Saraswatichandra (novel)

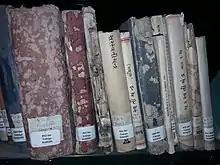
Volumes of "Saraswatichandra" at Gujarati Sahitya Parishad library

Spanned about in 2000 pages, the novel divided into four parts with subtitle: "The Administration of Buddhidhan", "The Family-maze of Gunasundari", "The Political Administration of Ratnanagari" and "The Dreamland of Saraswati". As the titles suggest, the first part is about the administration of Buddhidhan, the second about Gunasundari's family life, the third about the politics of Ratnanagari, and the fourth about the consciousness of Saraswatichandra, the hero.